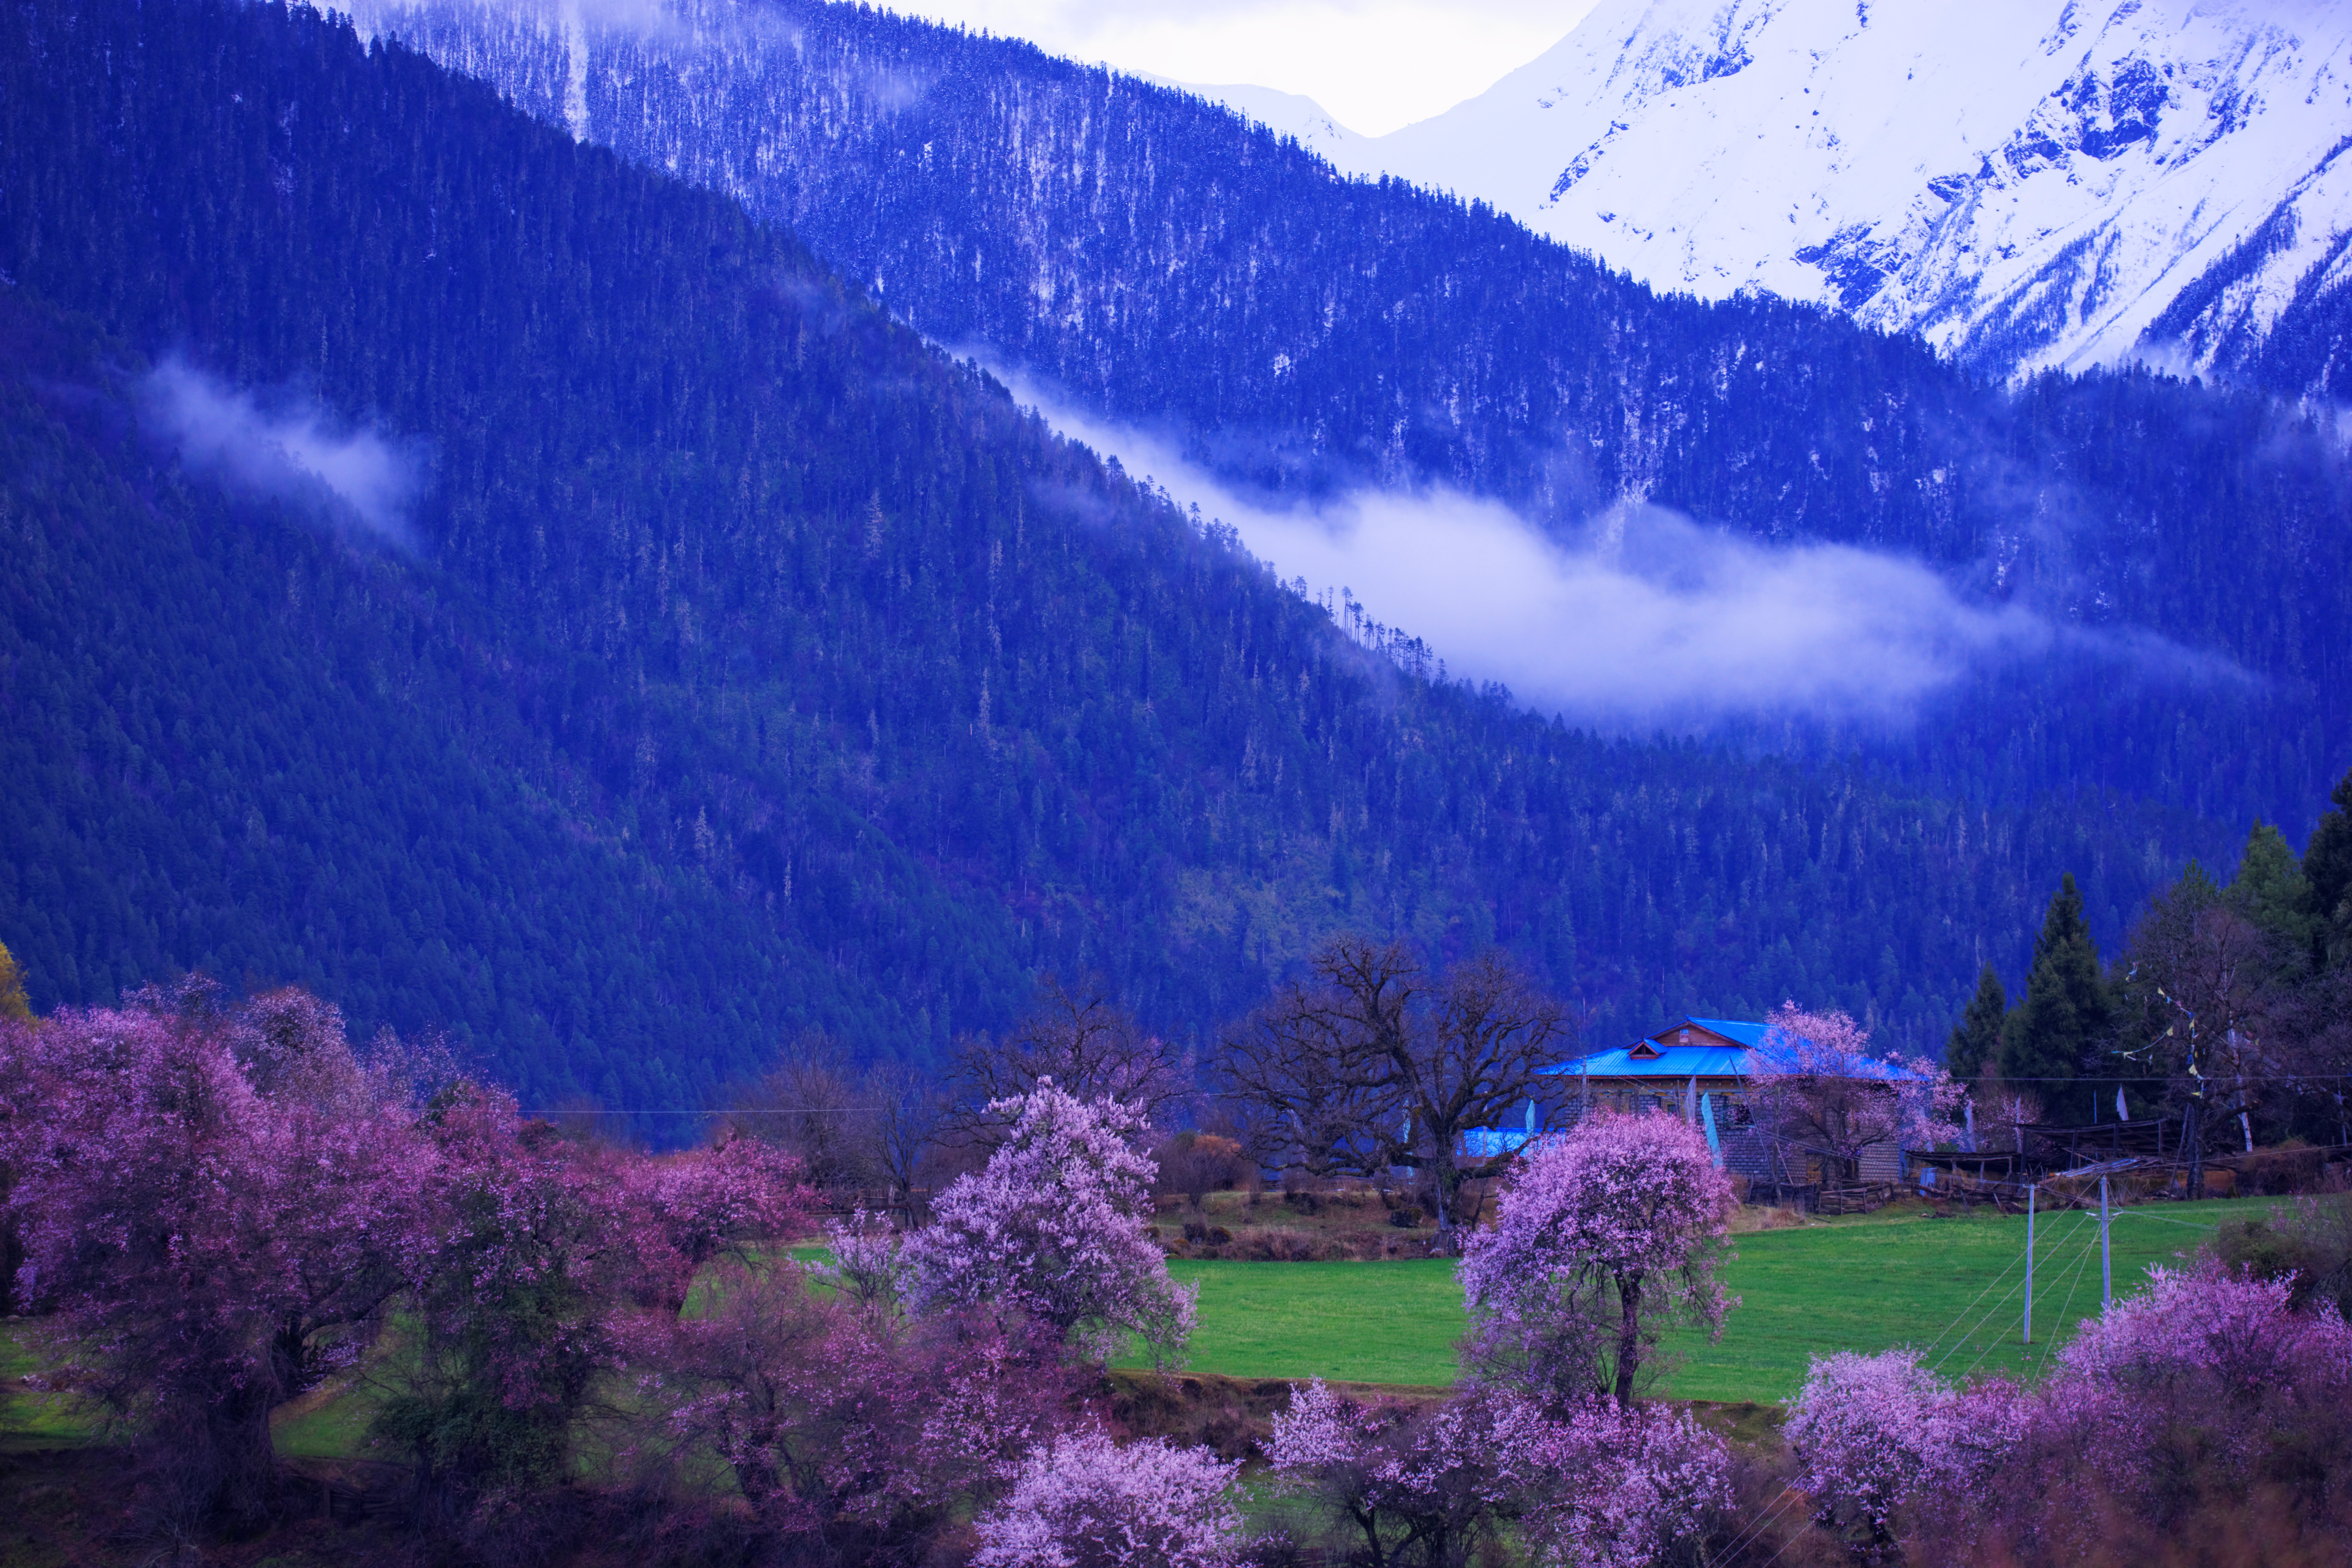
landscape, tree, nature, mountain, cloud, meadow, morning, flower, lake, valley, mountain range, spring, tibet, alps, peachblossom, nyingchi, mountainous landforms